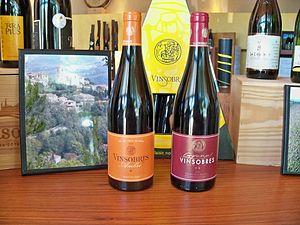
Bouteilles de Côtes du Rhône Rouge, Drôme, France
Le vinsobres est un vin rouge tranquille d'appellation d'origine contrôlée produit sur la commune de Vinsobres dans le département de la Drôme.
La cuisine dauphinoise, qui correspond aux trois départements de la Drôme, des Hautes-Alpes et de l'Isère, est un compromis entre celle de la Provence et celle de la Savoie. Elle tire donc ses racines à la fois dans une tradition méditerranéenne et alpine, ce qui lui a donné des spécificités qui lui sont propres.